2005 UEFA Champions League final

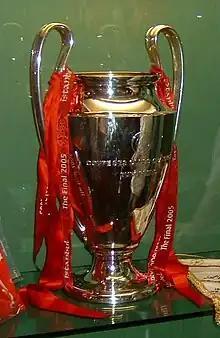
The European Champion Clubs' Cup trophy won by Liverpool in Istanbul, on display in the club's museum a few weeks after the match.

Liverpool celebrated their victory by parading the trophy around Liverpool in an open-top double-decker bus the day after the final. They were cheered by approximately 1 million supporters, with an estimated 300,000 fans located around St George's Hall – the final destination of the parade. Business experts estimated that one in five workers took time off following the victory. It was also estimated that Liverpudlians drank around 10,000 bottles of champagne after the match, with supermarket chain Sainsbury's stating: "We've never seen anything like it. We would usually expect to sell this much champagne at Christmas".